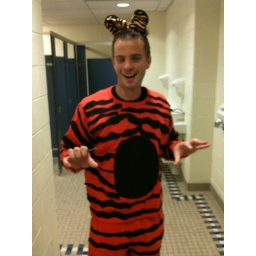
Wooooahhh... Theres a jungle cat in the bathroom